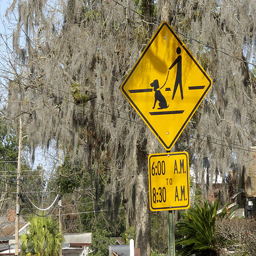
A walking your dog time notification sign next to a park
A yellow dog on leash sign sits below the trees on a corner.
Street sign telling dog owners to leash their pets from 6-8:30 am
A dog walking sign stands in front of a tall tree.
There is a sign displaying a person walking a dog.